Longreach Airport

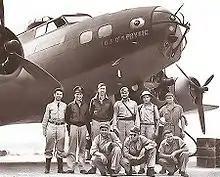
Crew of Boeing B-17E Fortress 41-2034 (Tojo's Physic) of the USAAF 19th Bomb Group, 93d Bomb Squadron, stationed at Longreach, June 1942

During World War II, Longreach airport became, for a short time in 1942, a base for United States Army Air Forces B-17 bomber aircraft of the 28th and 93d Bombardment Squadrons (Heavy). The airport was upgraded to cater for the additional weight of these aircraft. In May, these aircraft were flown from the town to engage the enemy in the Battle of the Coral Sea. Used shell casings from the guns of these aircraft can still be found adjacent to the runways. By this stage, the airport had three operational runways.